Isabeau of Bavaria

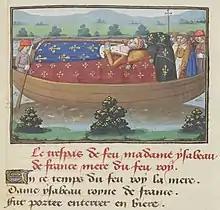
15th-century miniature showing Isabeau's funeral cortege on the Seine, from the chronicle of Martial d'Auvergne

In 1429, when Isabeau lived in English-occupied Paris, the accusation was again put forth that Charles VII was not the son of Charles VI. At that time, with two contenders for the French throne—the young Henry VI and disinherited Charles—this could have been propaganda to prop up the English claim. Furthermore, gossip spread that Joan of Arc was Isabeau and Orleans' illegitimate daughter—a rumor Gibbons finds improbable because Joan of Arc almost certainly was not born for some years after Orléans' assassination. Stories circulated that the dauphins were murdered, and attempts were made to poison the other children, all of which added to Isabeau's reputation of one of history's great villains.